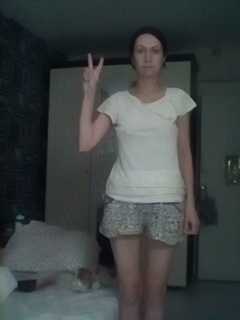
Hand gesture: peace